Thrumming (textiles)

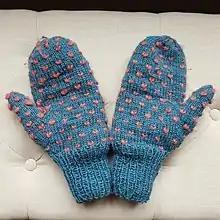
A pair of stuffed or thrummed mittens. The thrums are visible on the outside as pink nodes. In the interior, the thrums blossom into a fluffy texture.

Stuffed mittens (also known in Newfoundland and Labrador, where they are traditionally made, as "thrummed mittens") are thrummed with tufts of fleece to create a warm, fluffy interior which gradually felts with use. The same technique may also be applied to line winter caps and other knitted articles.